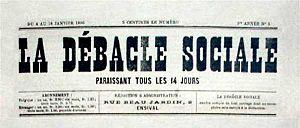
La Débâcle Sociale, journal anarchiste publié en Belgique en 1896.
L'anarchisme en Belgique concerne l'histoire du mouvement libertaire belge.